Munkegaard School

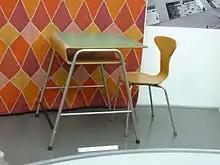
Desk designed by Arne Jacobsen

The yellow-brick complex consists of a rectangular grid of one-storey buildings linked together by transversal glass-walled corridors. Each of the 24 classrooms has direct access to one of the courtyards between the buildings. Science classrooms and specialist facilities, including a library, are located in a two-storey building on one side of the complex while a second two-storey building housing an assembly hall, offices and other facilities stands at the centre of the site. Steps lead down a slope to the playing field below the school. In addition to light from the full-height windows on the walls overlooking the courtyards, daylight comes in through south-facing clerestories in the split-pitched roofs, illuminating the back of the classrooms.